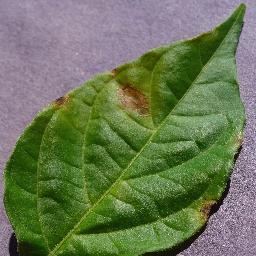
Label: Pepper,_bell___Bacterial_spot